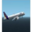
Label: airplane